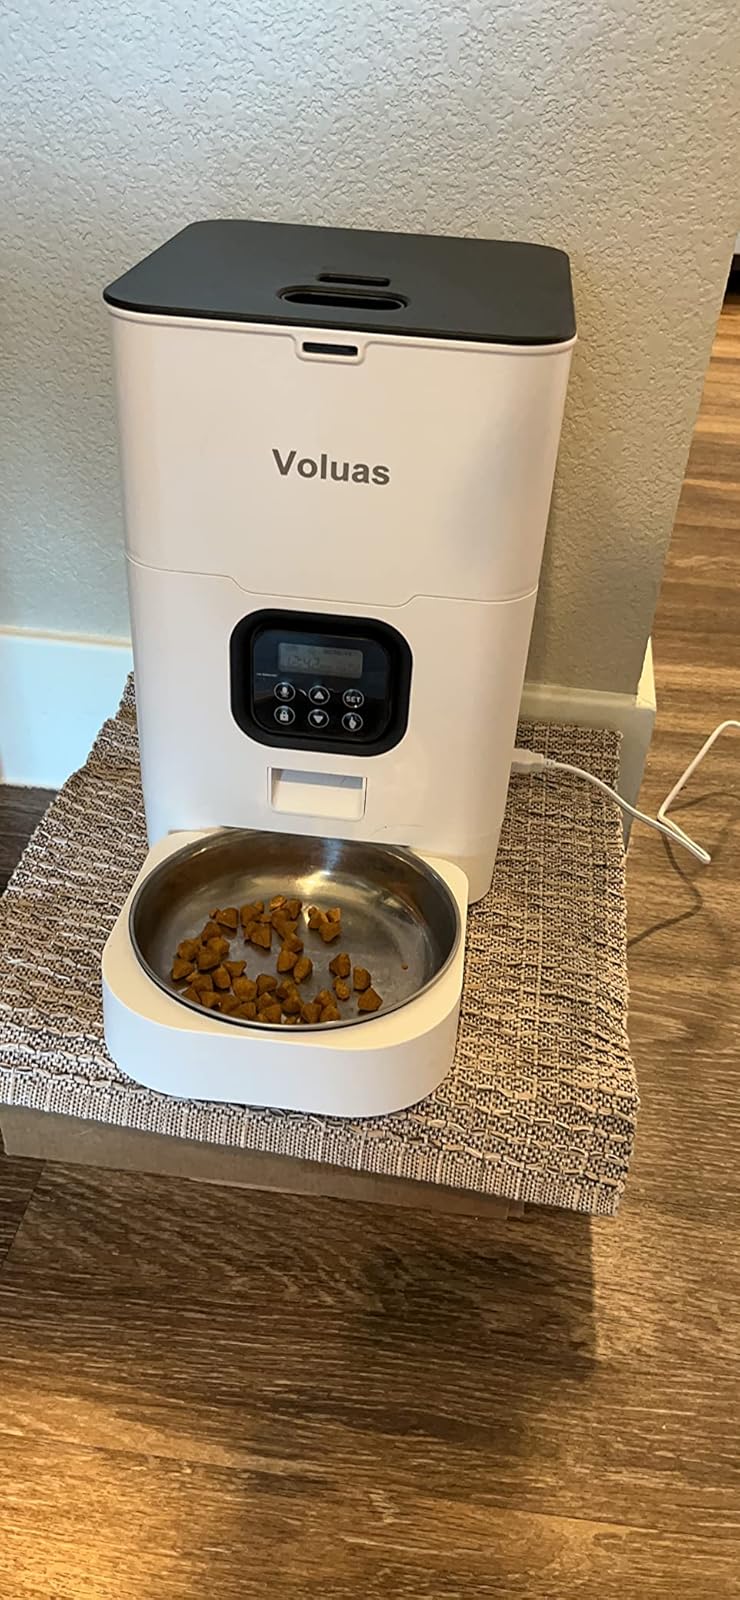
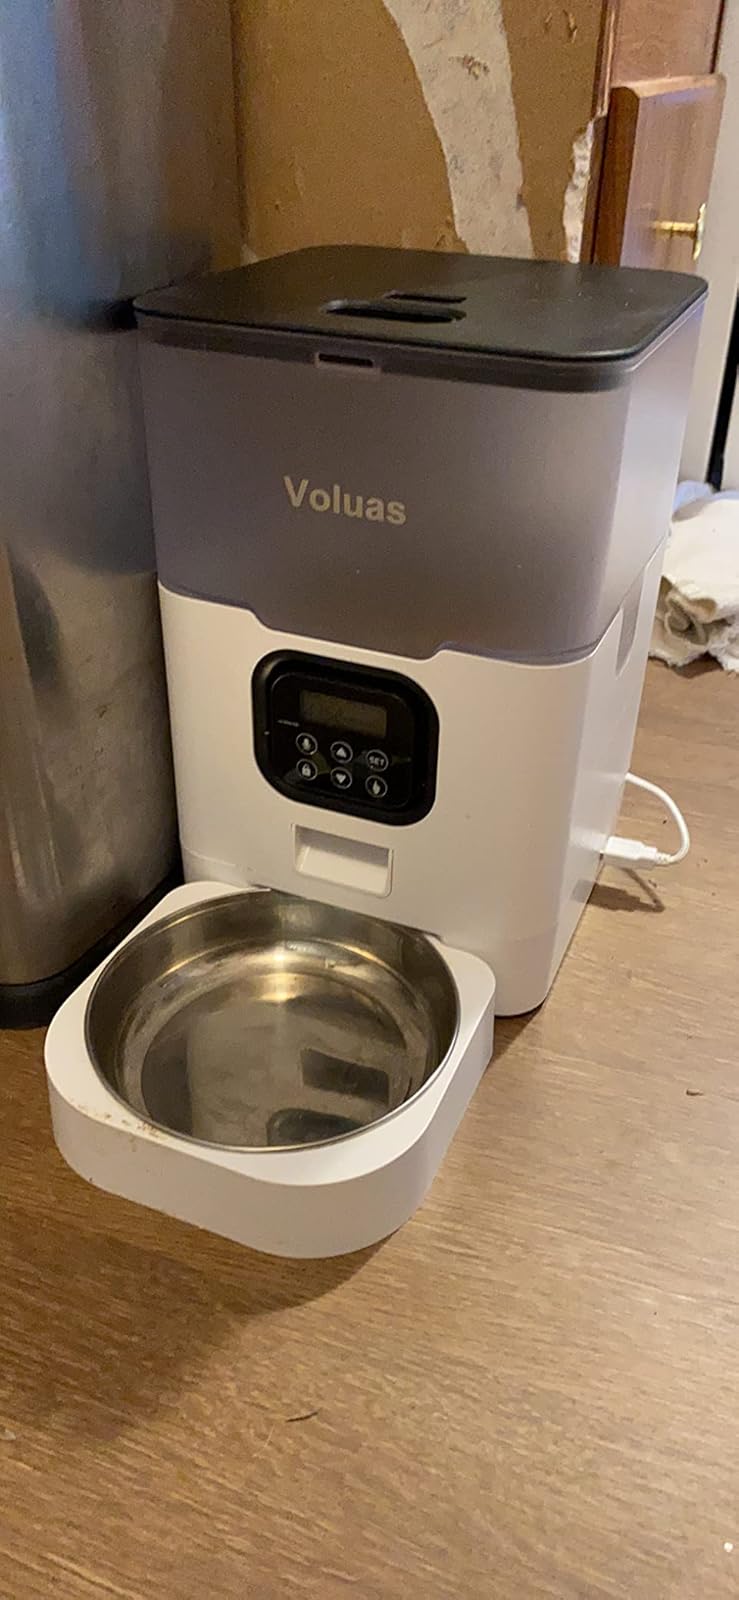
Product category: items_feeder
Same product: no